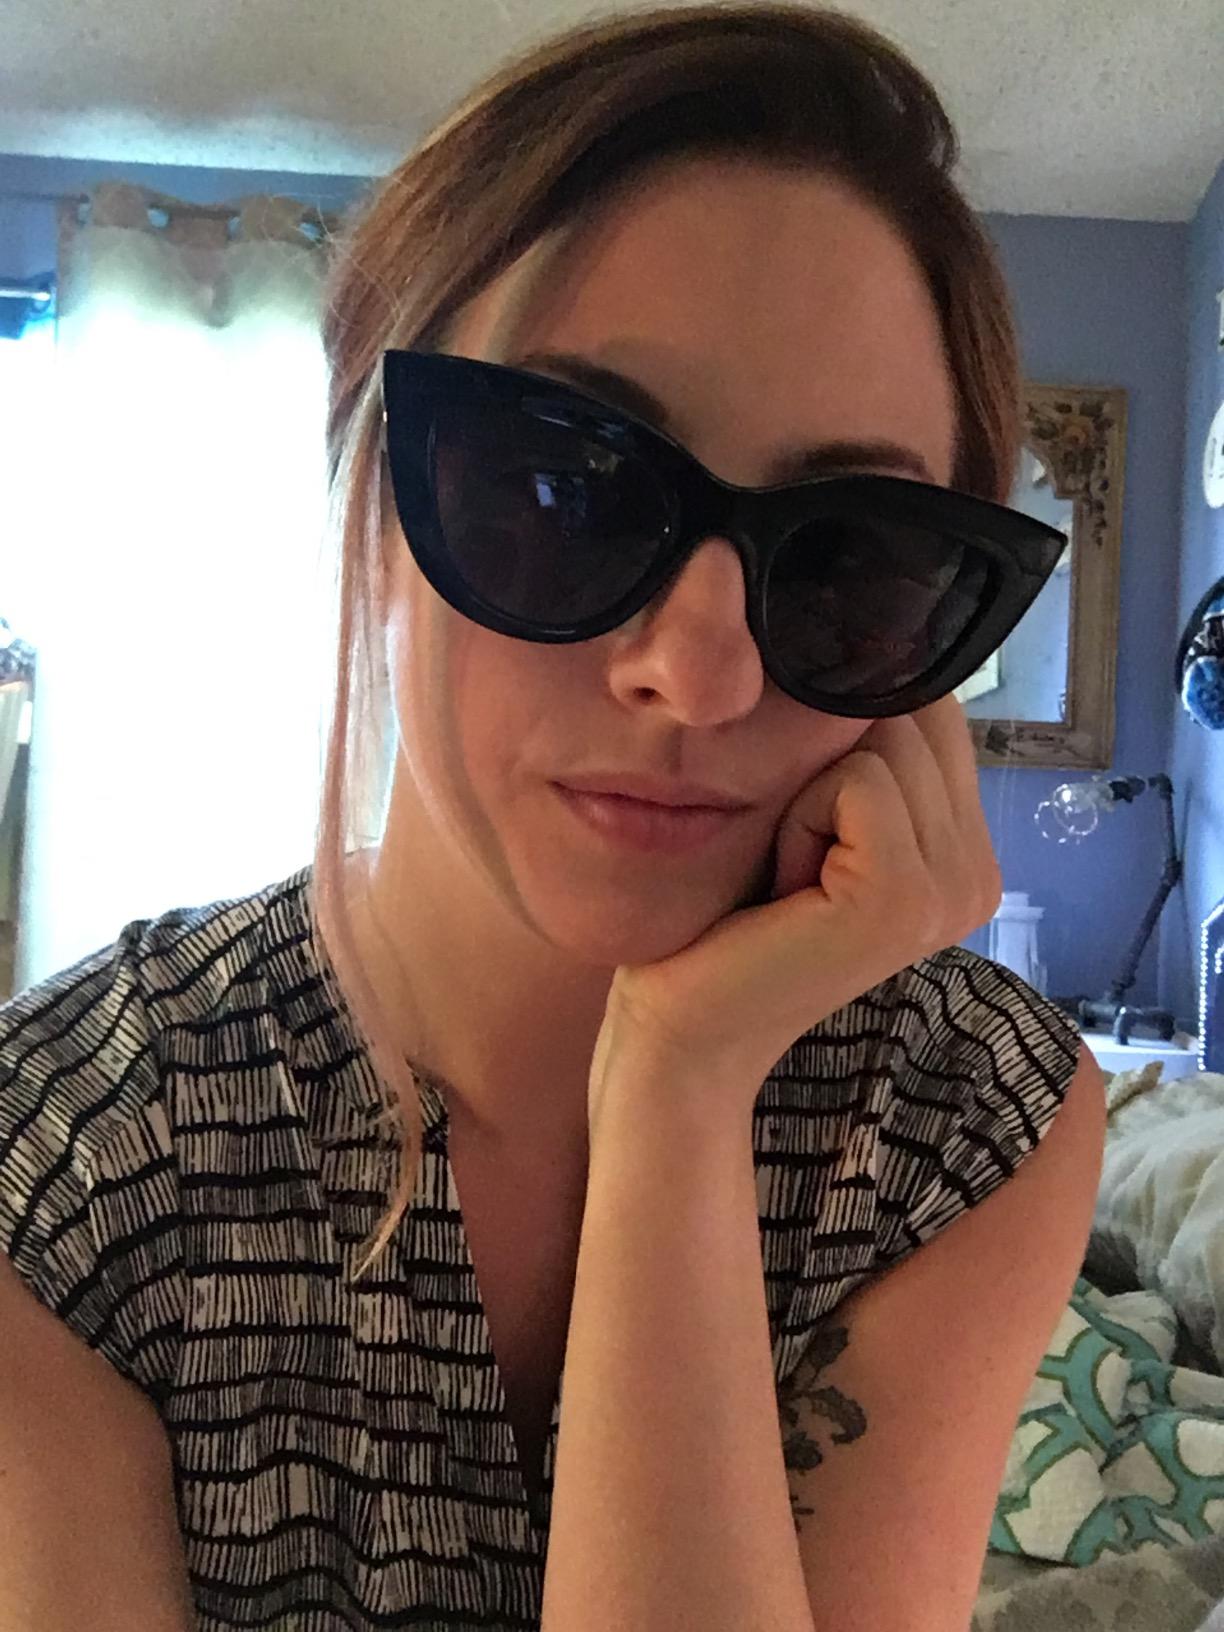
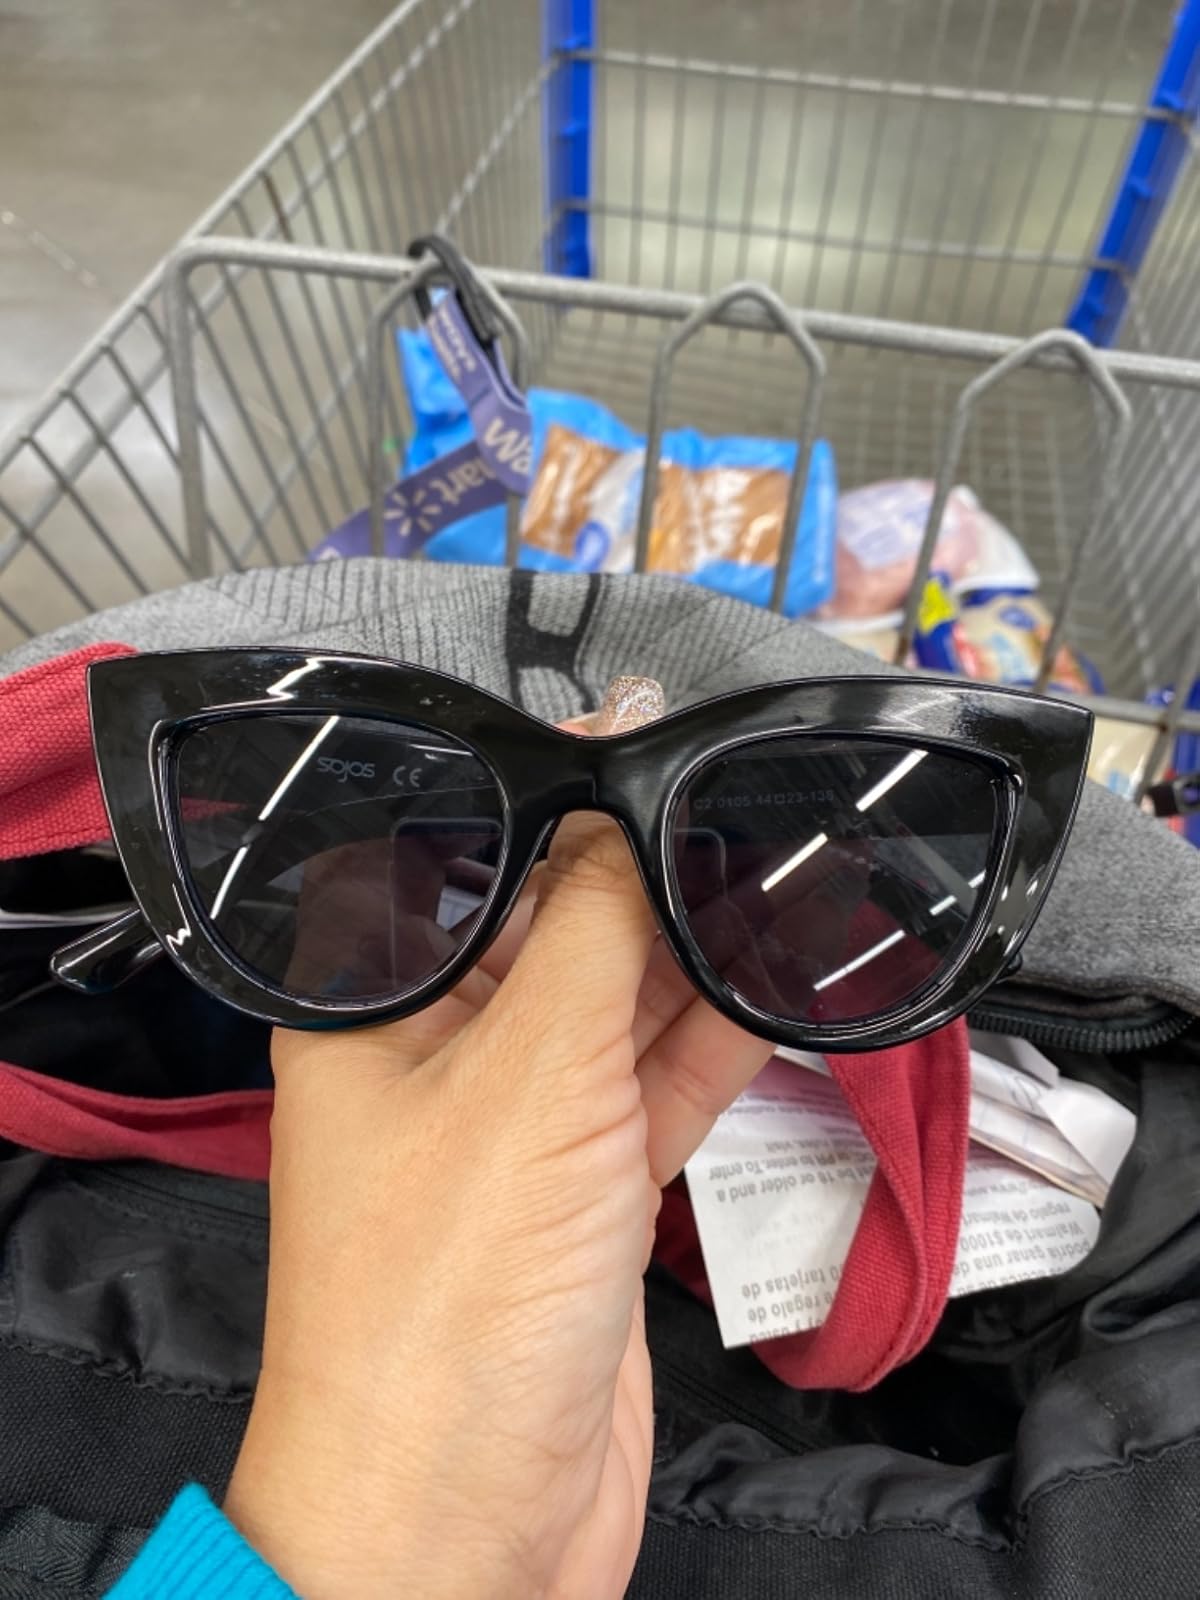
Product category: accessories_sunglasses
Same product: yes